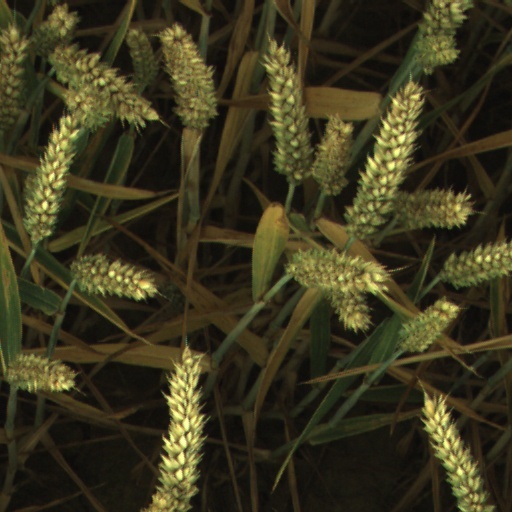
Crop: wheat